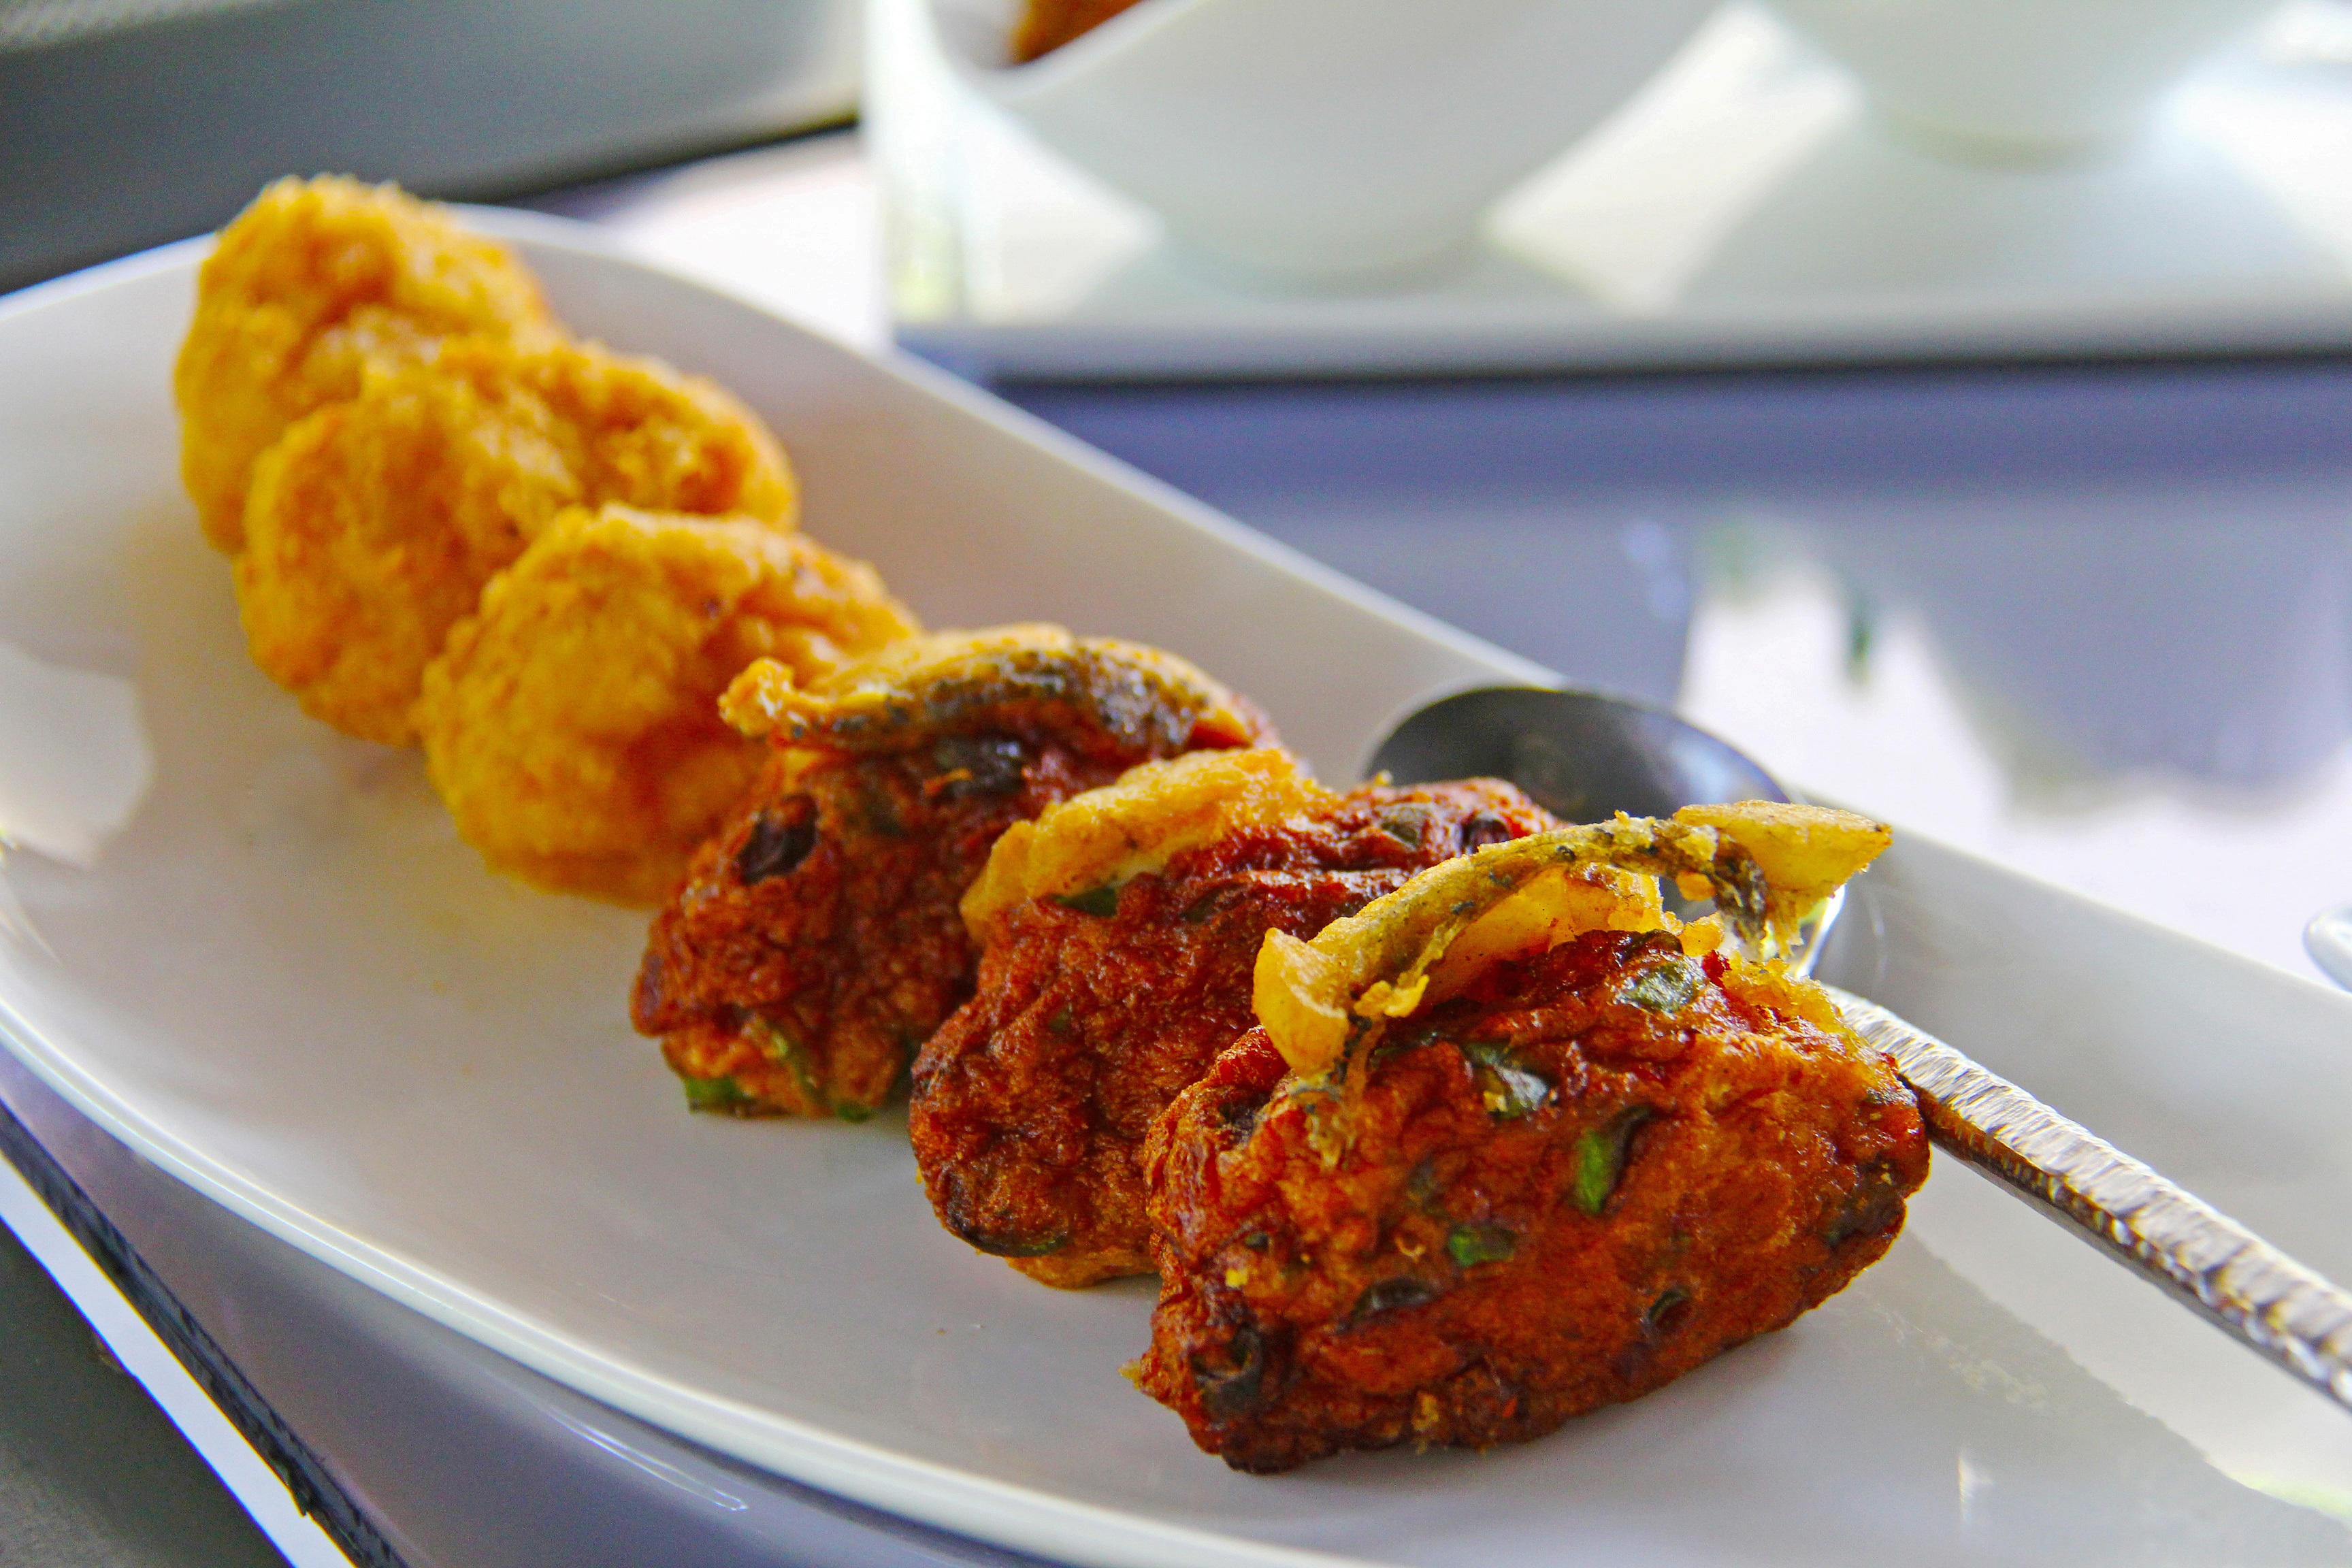
dish, meal, food, produce, plate, seafood, fish, fast food, meat, lunch, cuisine, delicious, thailand, asian food, fried, tasty, vegetarian food, thai, yummy, hua hin, meatball, fritter, fried food, fish cake